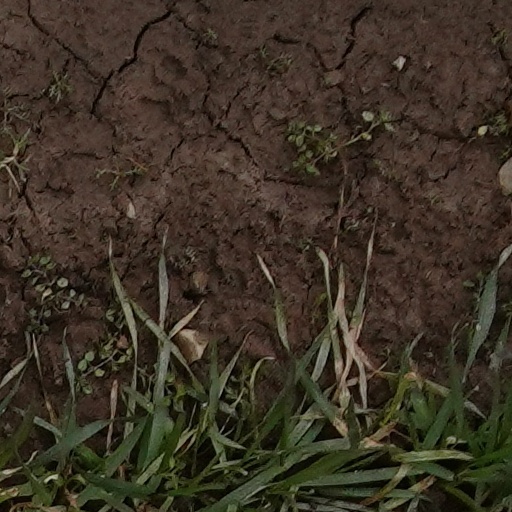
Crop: wheat